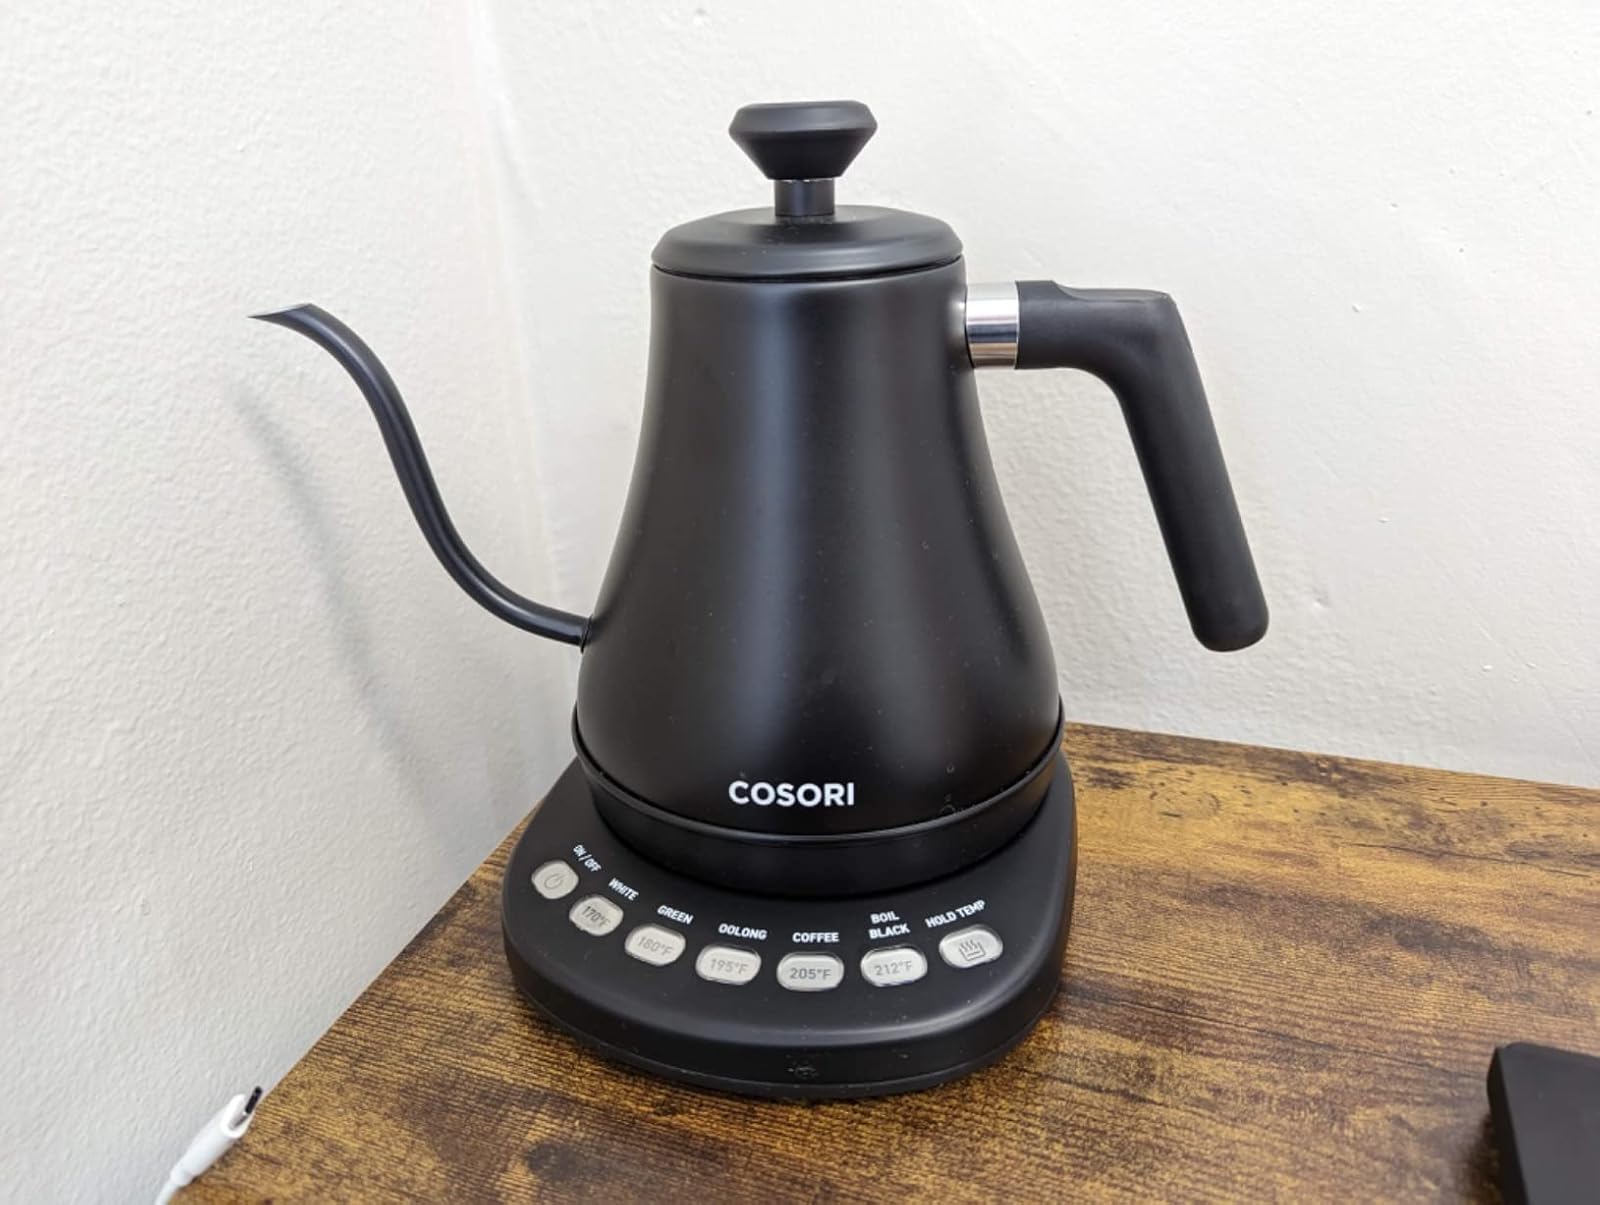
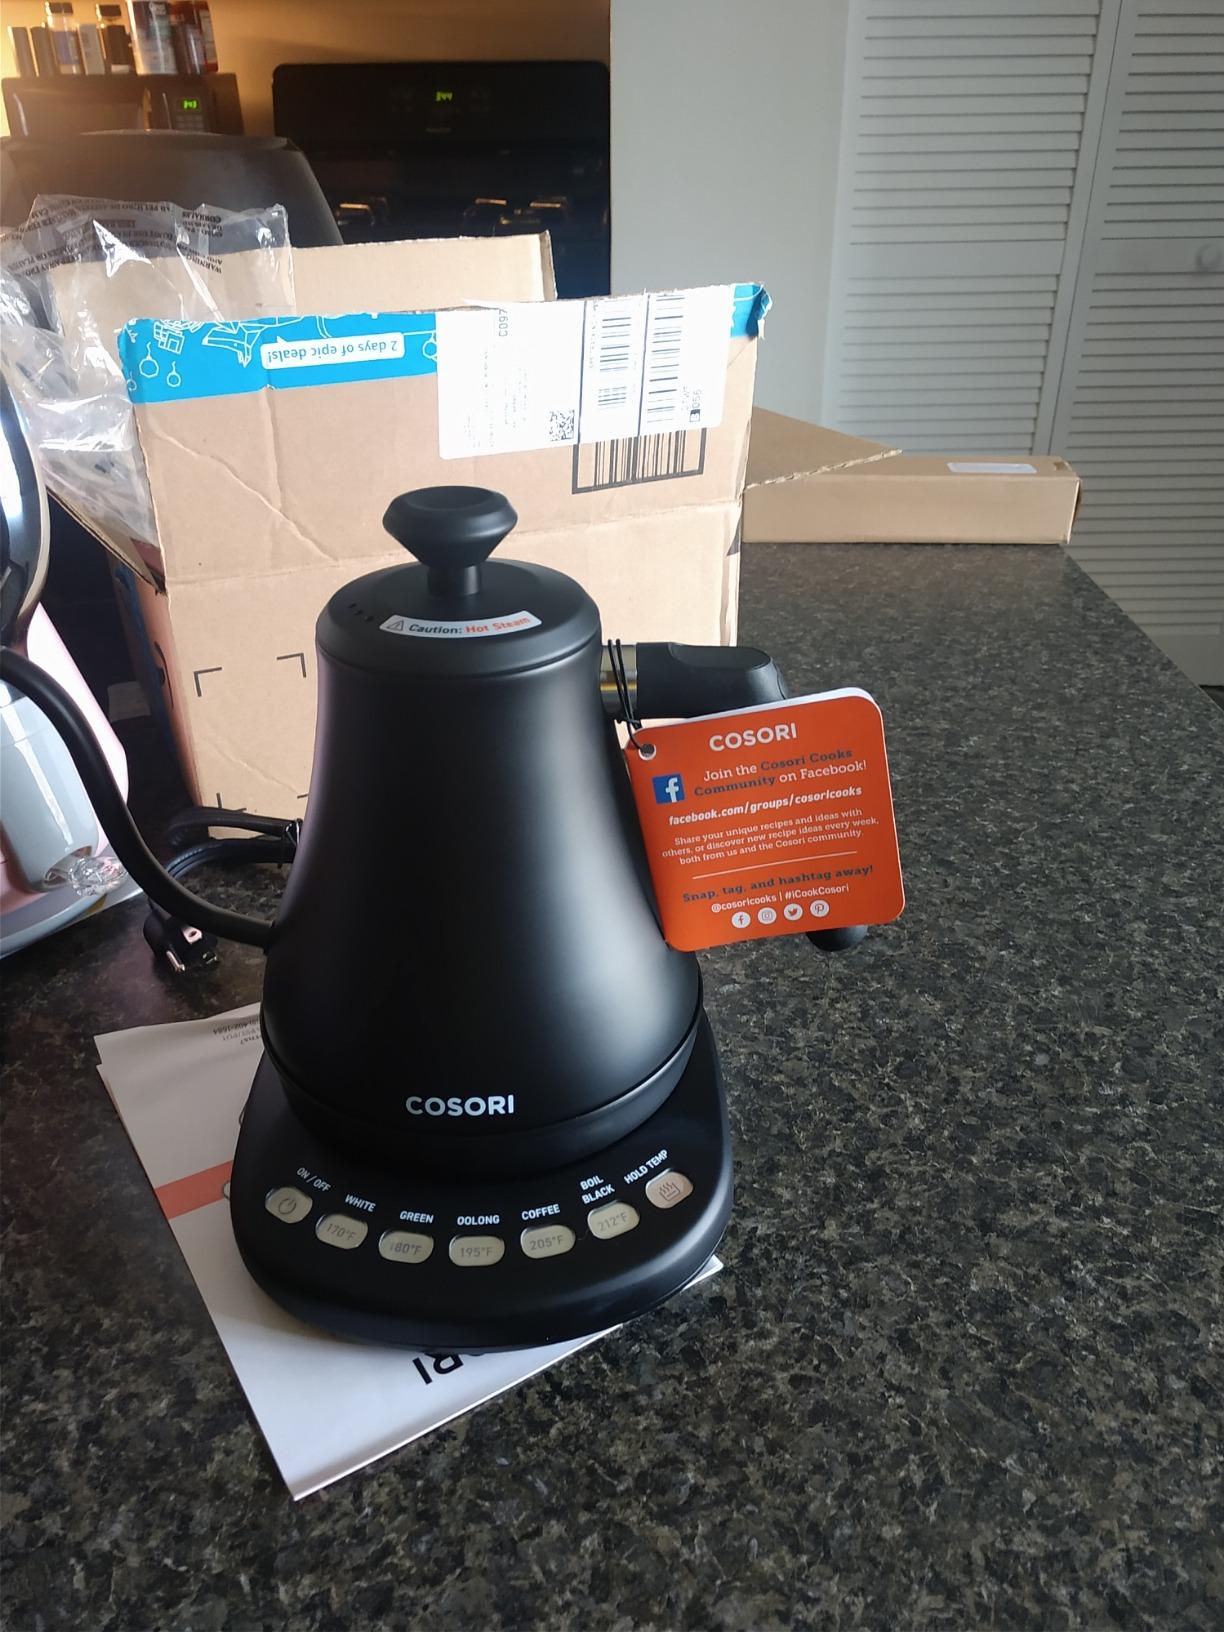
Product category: items_kettle
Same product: yes